The Tote Hotel

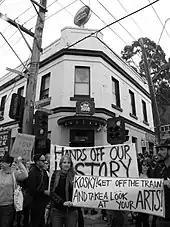
Entrance to the Tote Hotel during the January 2010 closure rally

On 14 January 2010, it was announced that the Tote Hotel would close that same weekend. In the lead-up to the closure, the business owner, Bruce Milne, had been contesting through VCAT, certain conditions and requirements of the "high risk conditions" of Victorian Liquor Licensing laws, imposed upon the venue. The costs of the "high risk" conditions, including CCTV installation and increased security, and high costs of pursuing the case through VCAT, triggered financial strain on the owner, who was forced to close the venue on 14 January. The "high risk conditions" were triggered by the fact that the Tote hosts performance of "live or amplified music". These "high risk" conditions have been the subject of much dispute and debate, prior to and after the closure of the Tote Hotel, with many arguing that the "high risk" conditions should be evidence-based and not triggered merely by the performance of music.